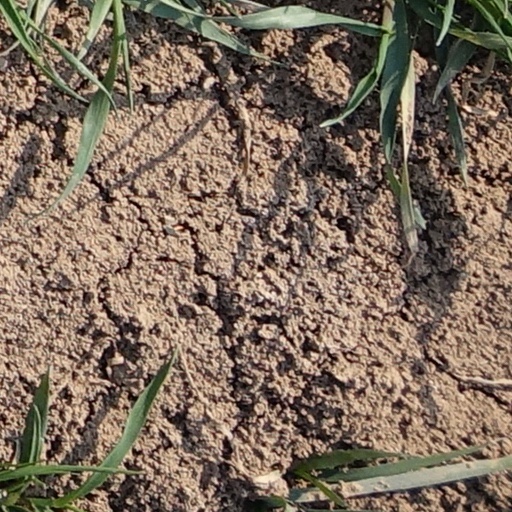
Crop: wheat